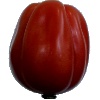
Label: Tomato Heart 1